Tornado outbreak of May 22–27, 2008

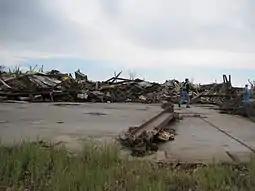
EF5 damage to an industrial building in western Parkersburg.

On May 22, a low pressure system developed across the Rocky Mountains, with a warm front stretching across the central Plains and a trough stretching north towards Alberta and eastern British Columbia. A moderate risk had already been issued for portions of northern Kansas on May 21, and was upgraded into a high risk during the afternoon of May 22. It was the first high risk outlook in Kansas since May 5, 2007, one day after an EF5 tornado struck the town of Greensburg, Kansas.